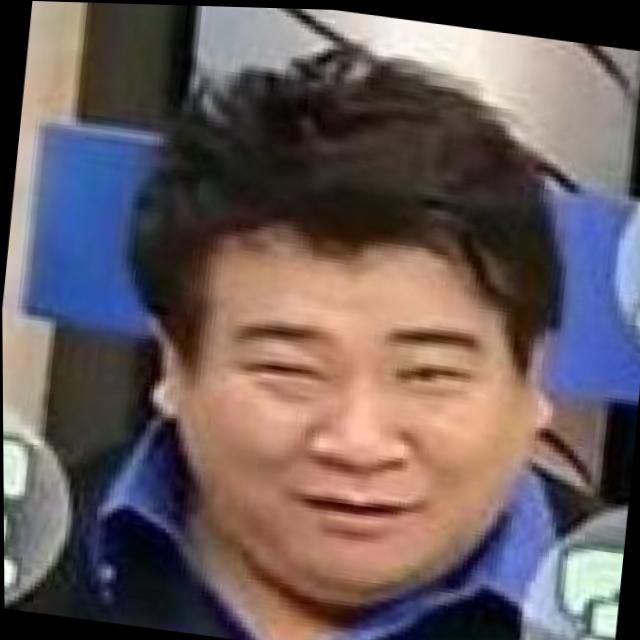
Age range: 21-44